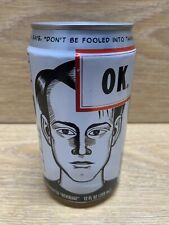
Waste category: metal